Railway accidents in Vietnam

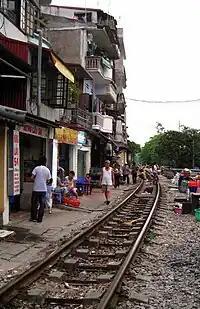
Residences directly adjacent to railway tracks in Hanoi.

Railway crashes and derailments in Vietnam are common. In 2010, 451 railway incidents were reported across the country's railway network, having caused 211 deaths and 284 injuries. A joint Japanese-Vietnamese evaluation team reported in 2007 that the poor state of railway infrastructure was the fundamental cause for most railway incidents, of which the most common types were train crashes against vehicles and persons, especially at illegal level crossings; derailments caused by failure to decrease speed were also noted as a common cause of accidents. As of 2010, around 90% of all railway incidents occurred at level crossings without safety fences, and most were said to have been caused by motorists failing to follow traffic safety laws.